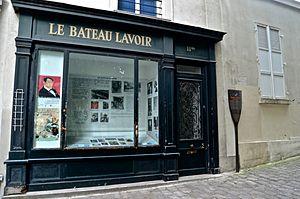
Le Bateau-Lavoir est une cité d'artistes située dans le 18ᵉ arrondissement de Paris, au 13 de la place Émile-Goudeau. Établie sur la butte Montmartre, dans le quartier de Clignancourt, elle est connue pour avoir été, depuis 1904, un lieu de résidence et de réunion de nombreux artistes peintres, mais aussi de gens de lettres, de gens de théâtre et de marchands d'art.